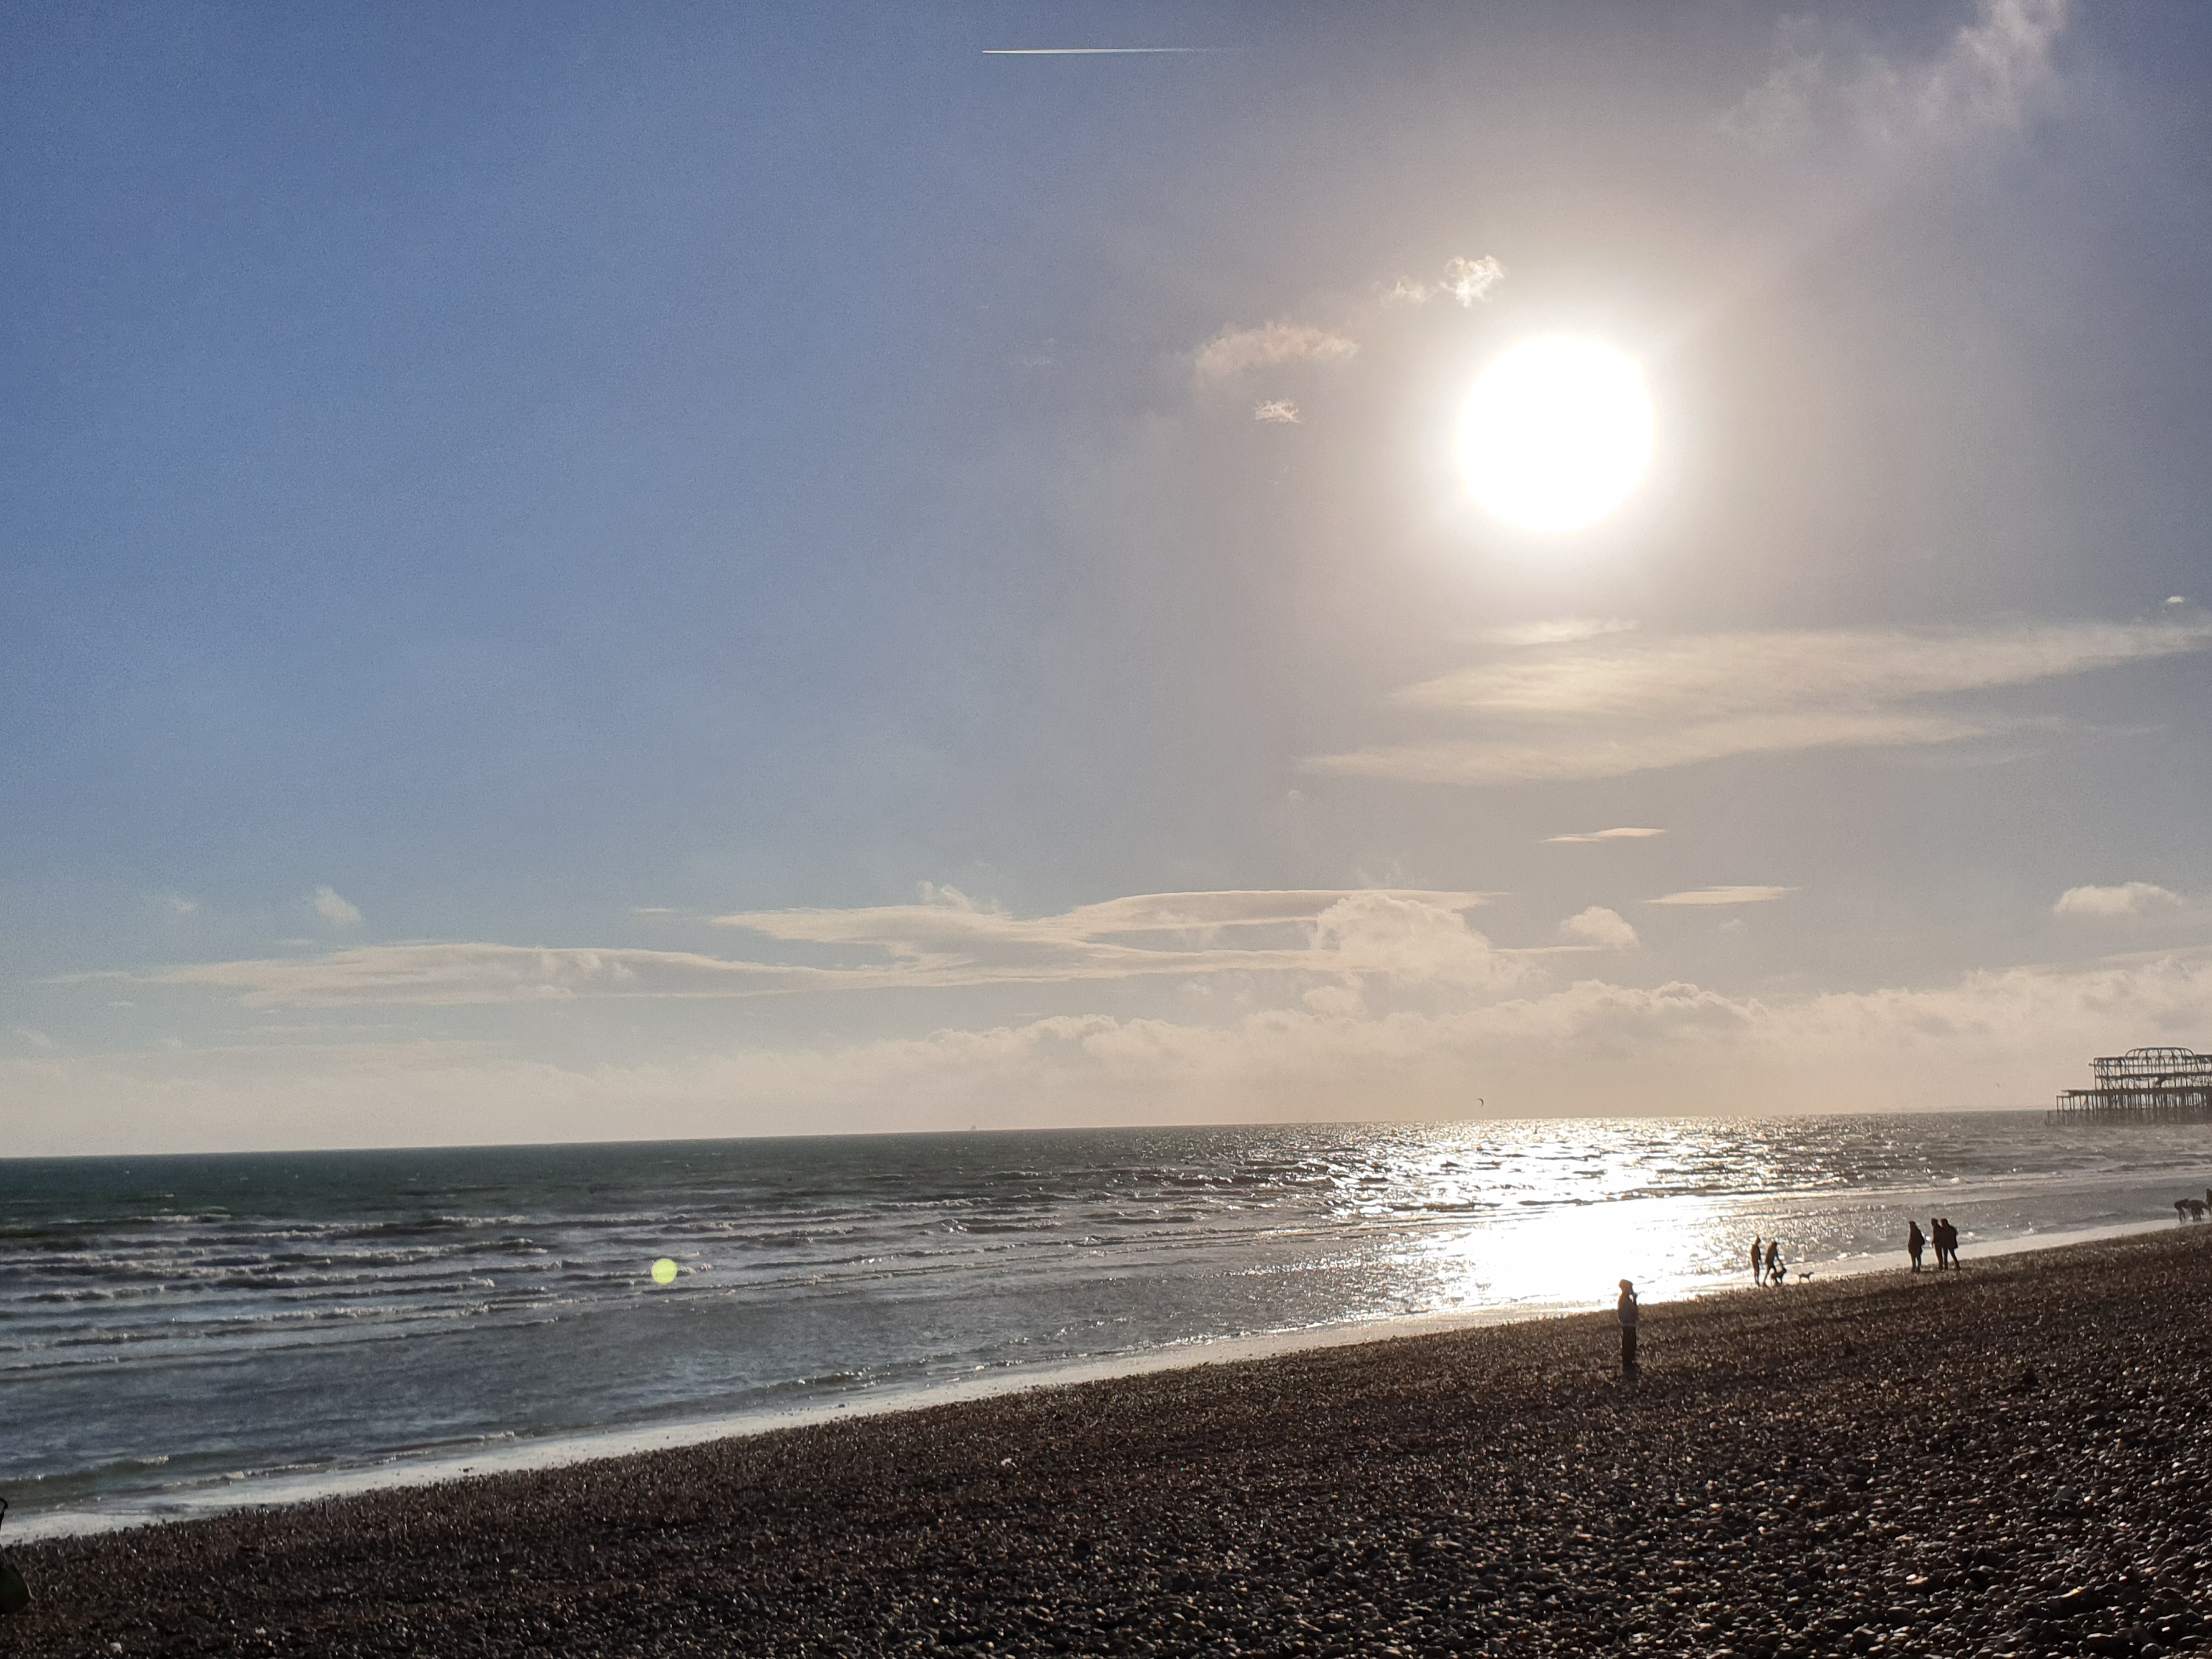
sunny, clouds, blue sky, sea, sun, sky, horizon, beach, shore, ocean, body of water, coast, water, wave, wind wave, coastal and oceanic landforms, cloud, sunlight, morning, calm, sunset, sunrise, atmosphere, evening, daytime, dusk, headland, sand, dawn